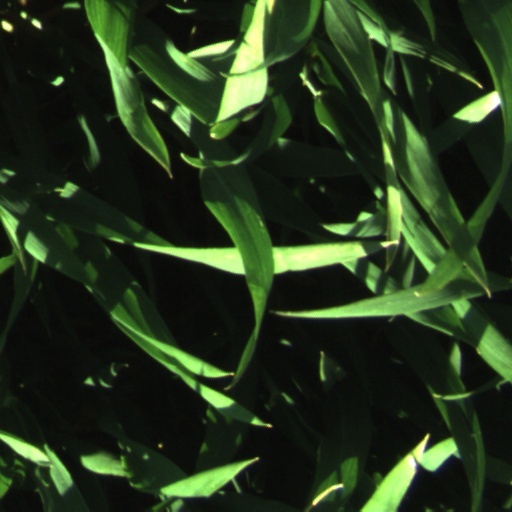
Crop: wheat